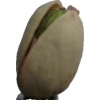
Label: pistachio